House of the Tiger King

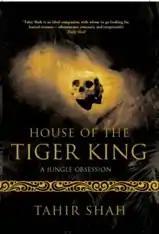
Cover of the first UK edition

House of the Tiger King is a travel journal in which Anglo-Afghan author Tahir Shah recounts his search for the legendary Inca city Paititi. The book was first published by John Murray in 2004. Its title is a translation of a Machiguenga name for Paititi.